Second Bulgarian Empire

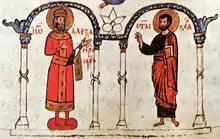
A depiction of emperor Ivan Alexander, patron of Hesychasm

Hesychasm (from Greek "stillness, rest, quiet, silence") is an eremitic tradition of prayer in the Eastern Orthodox Church that flourished in the Balkans during the 14th century. A mystical movement, Hesychasm preached a technique of mental prayer that, when repeated with proper breathing, might enable one to see the divine light. Emperor Ivan Alexander (r. 1331–71) was impressed by the practice of Hesychasm; he became a patron of Hesychastic monks. In 1335, he gave refuge to Gregory of Sinai and provided funds for the construction of a monastery near Paroria in the Strandzha Mountains in the southeast of the country; it attracted clerics from Bulgaria, Byzantium, and Serbia. Hesychasm established itself as the dominant ideology of the Bulgarian Orthodox Church with the work of the disciple of Gregory of Sinai. Gregory's disciple Theodosius of Tarnovo translated his writing into Bulgarian and reached his peak during the tenure of the last medieval Bulgarian patriarch Euthymius of Tarnovo (1375–94). Theodosius founded the Kilifarevo Monastery near Tarnovo, which became the new Hesychastic and literary centre of the country. Hesychastic intellectuals maintained regular connections with each other regardless of their nationalities, which significantly affected the cultural and religious exchange in the Balkans.